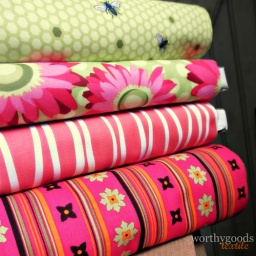
textile hive daisy pink reeds flower stripe by Michael Miller Fabrics, worthygoods textile at Etsy.combundle 1